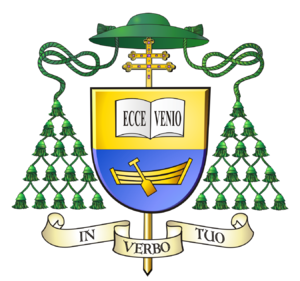
Henryk Muszyński, né le 20 mars 1933, est un prélat catholique polonais, archevêque émérite de Gniezno depuis mai 2010. Il est grand-croix de l'Ordre Polonia Restituta, grand-officier de l'Ordre du Mérite de la République fédérale d'Allemagne et lauréat de la médaille Buber-Rosenzweig.